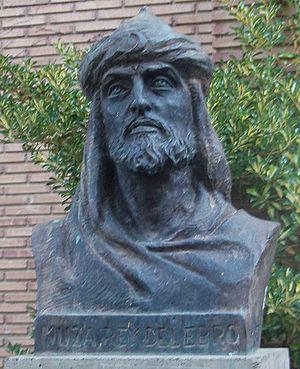
Musa II, également appelé Musa ibn Musa ou Muza II est l'un des personnages les plus remarquables de la famille des Banu Qasi. Il était le fils de Musa ibn Fortún et d’Oneca.